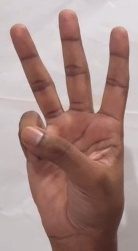
ASL sign: 6